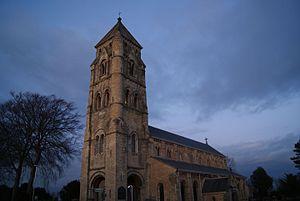
Clifford est un village du Yorkshire de l'Ouest, en Angleterre. Il est situé à près de Boston Spa, Thorp Arch et Wetherby.